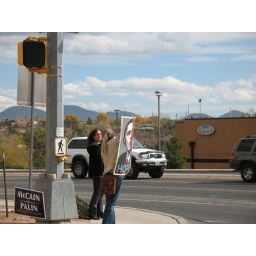
Obamans are on every major street corner and polling place in Santa Fetoday. No sign of the bad guys.